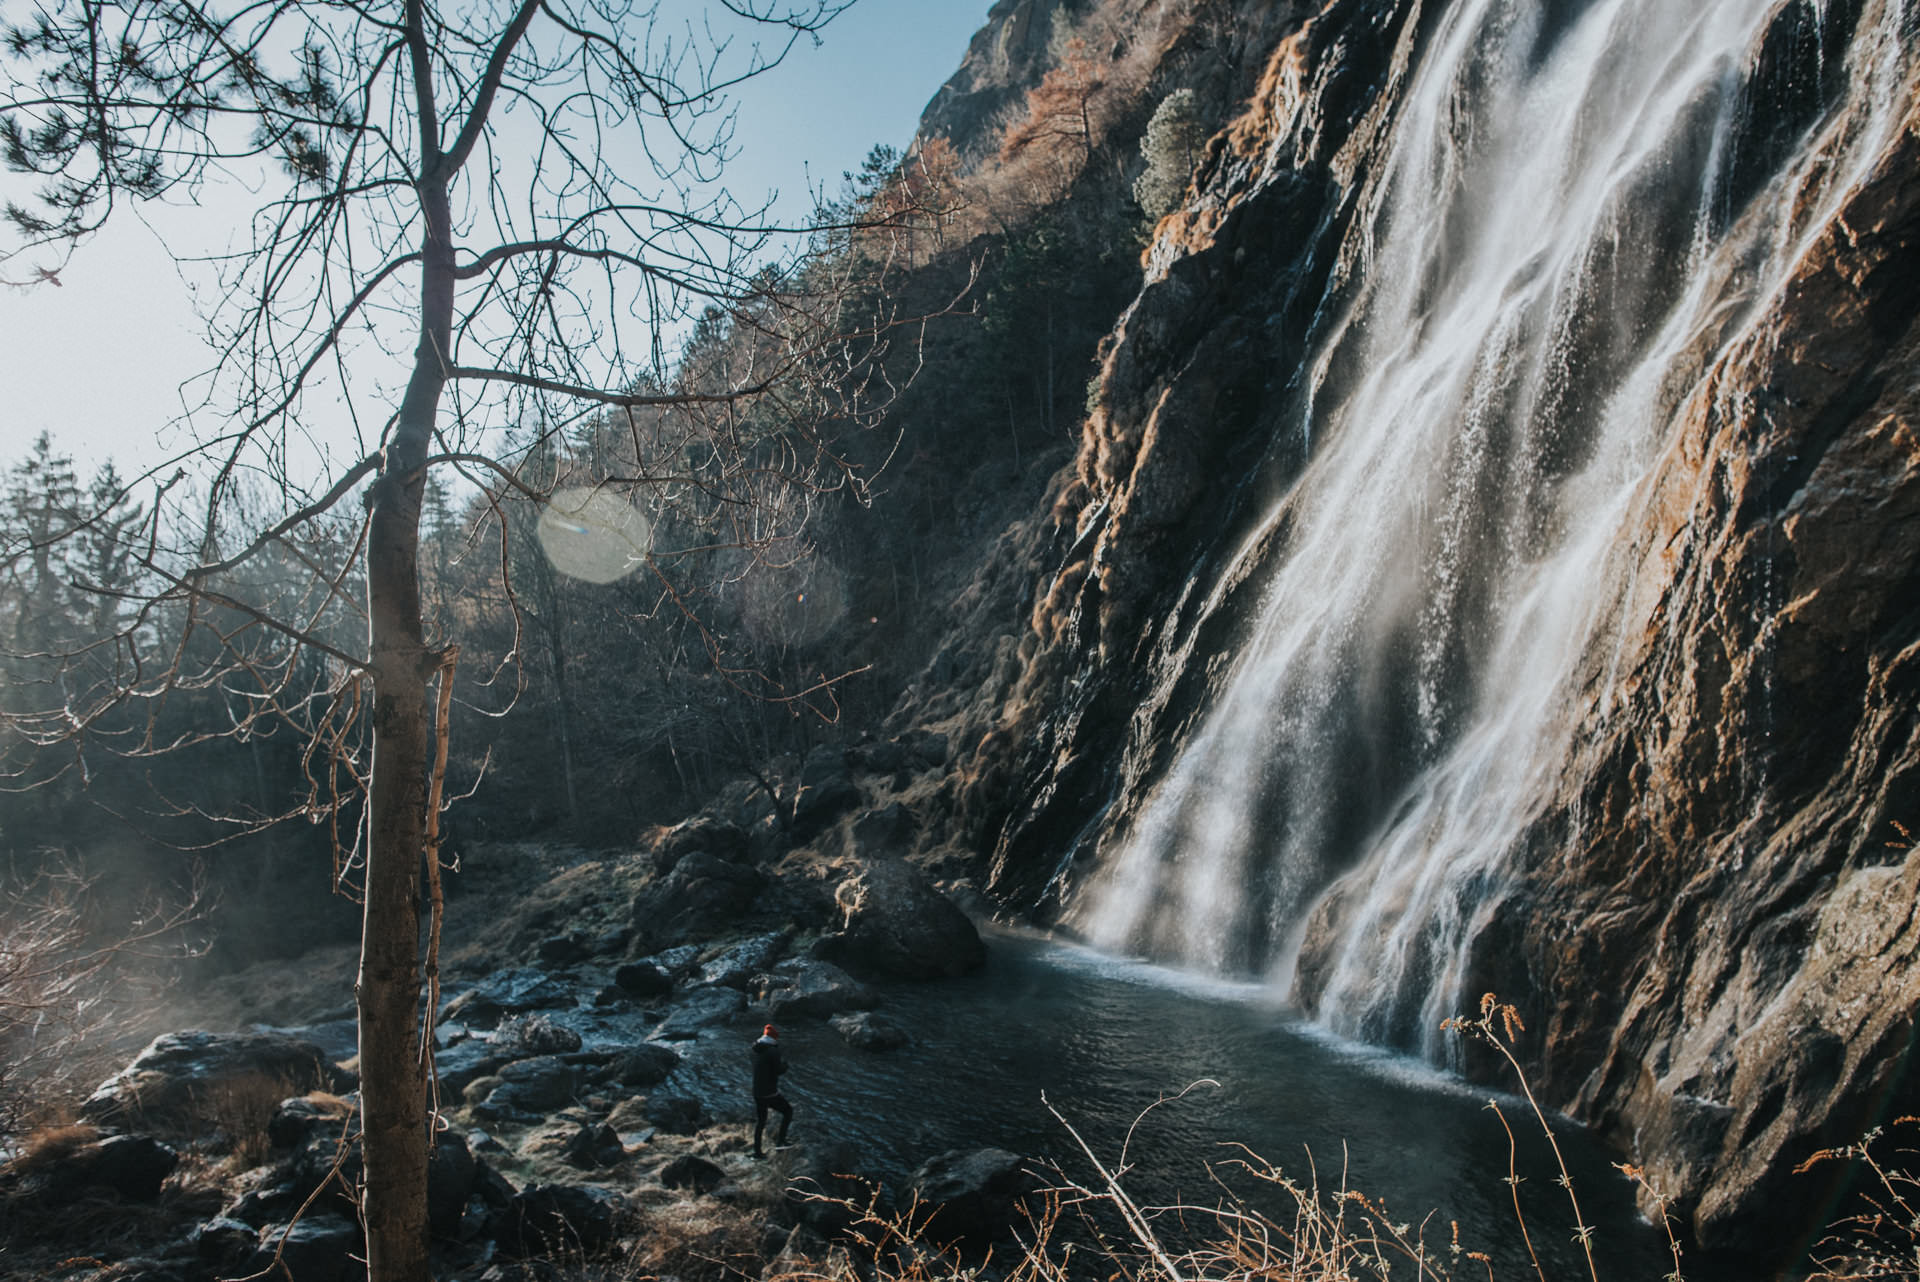
waterfall, body of water, natural landscape, nature, water, water resources, watercourse, nature reserve, vegetation, atmospheric phenomenon, stream, wilderness, tree, state park, water feature, chute, river, rock, forest, geology, old growth forest, ravine, rapid, national park, branch, rainforest, plant, valdivian temperate rain forest, hill station, formation, jungle, escarpment, winter, mountain, outcrop, creek, tropical and subtropical coniferous forests, autumn, terrain